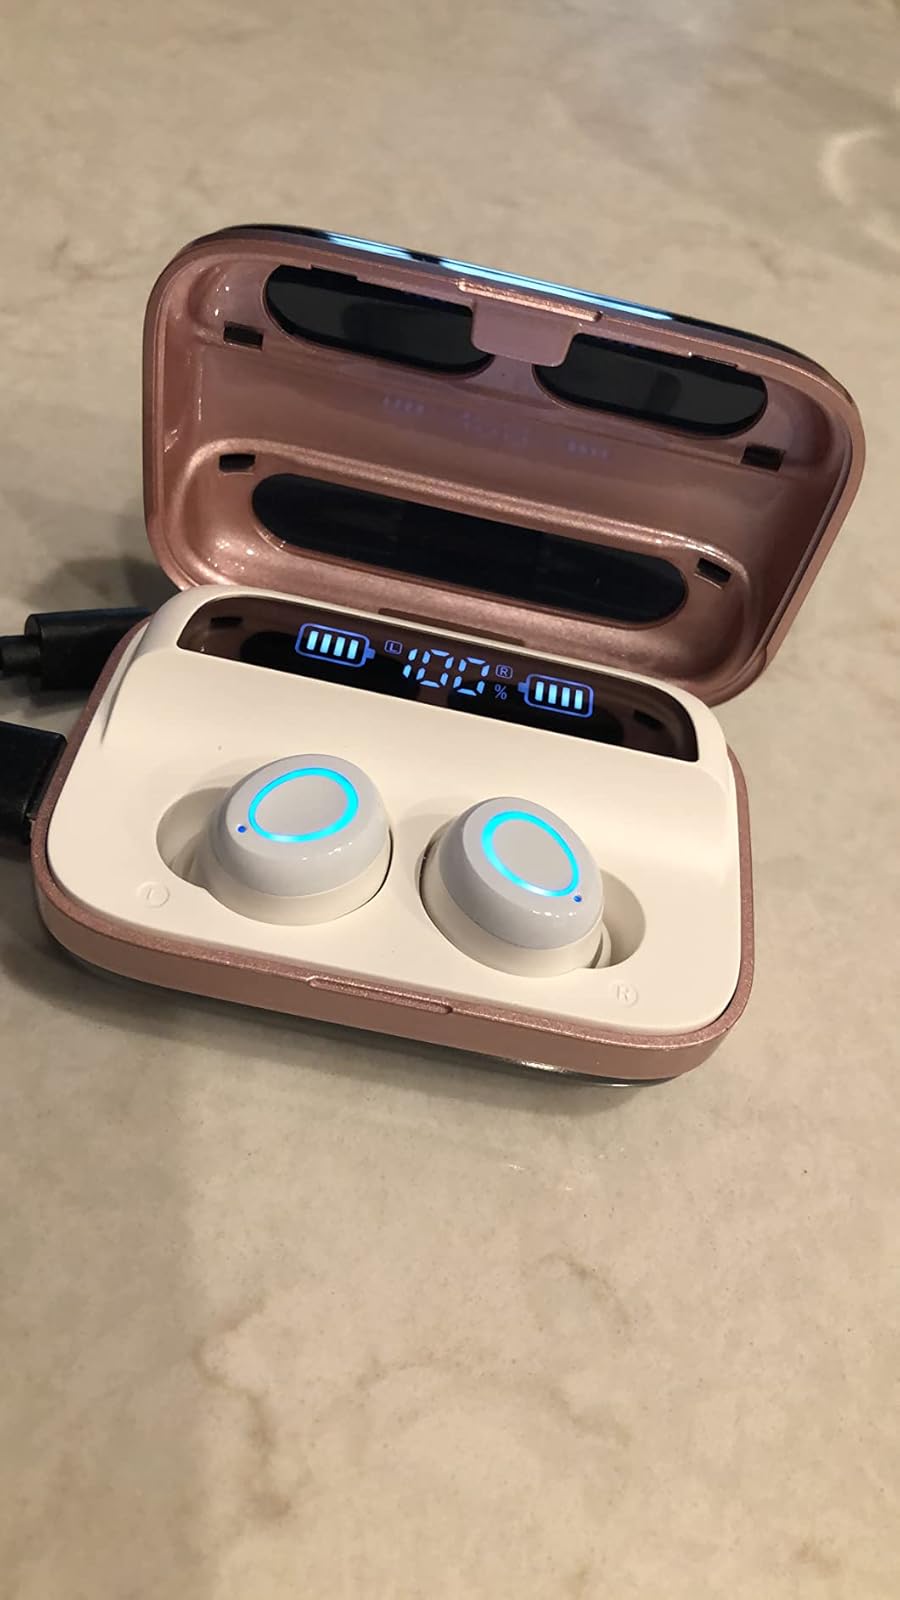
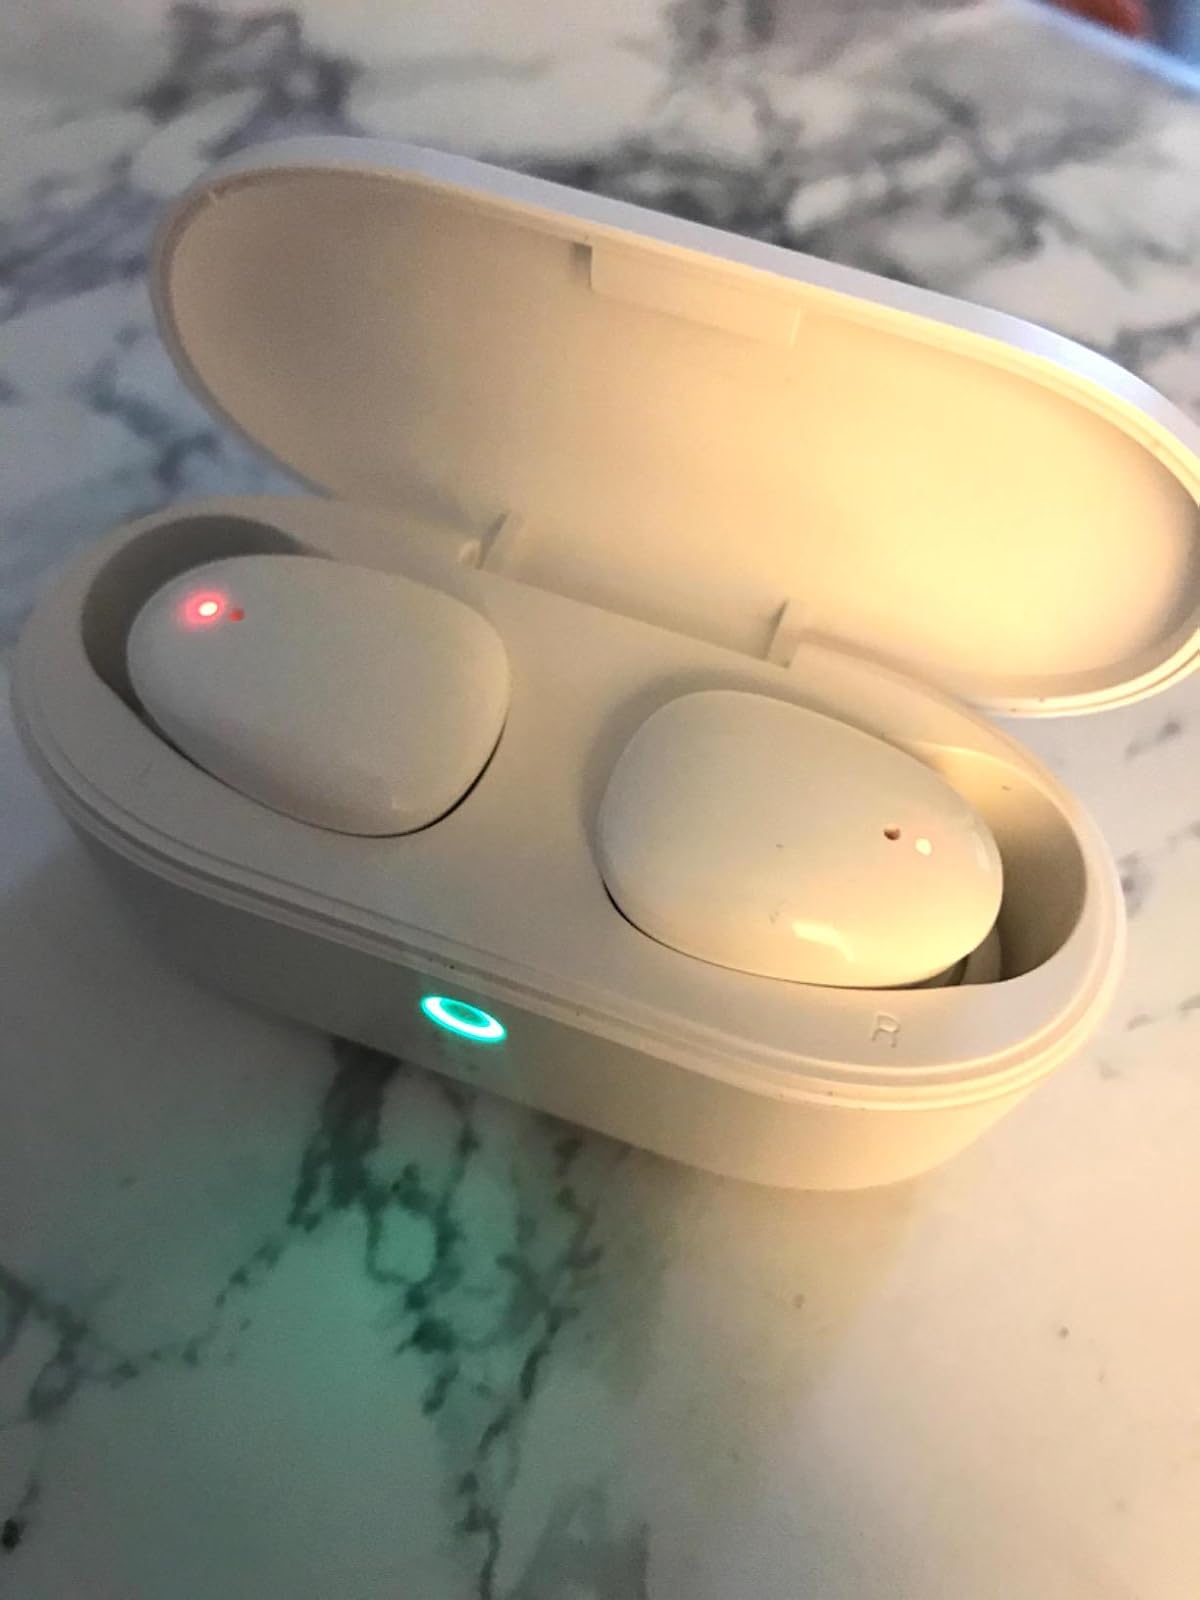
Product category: earbuds
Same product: no